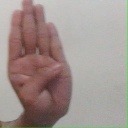
अक्षर: ब